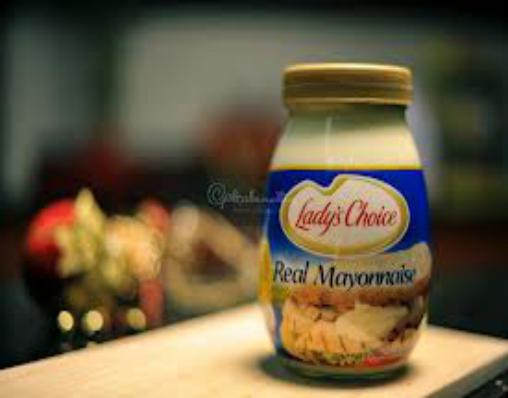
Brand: Lady's Choice
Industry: Food